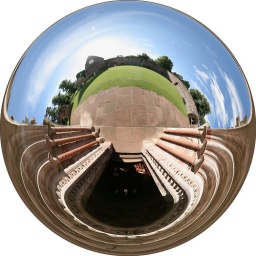
using flexify plug in - being in line with the plane of the wall allows exact 180 degree split